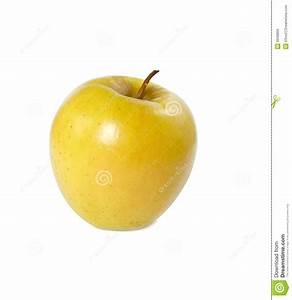
Label: apple